Sankata Devi Mandir

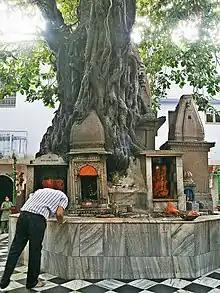
Shrines in Sankata Devi temple courtyard

The name "Sankata" has been derived from the Sanskrit word "sankat" which means "danger". Goddess Sankata Devi was originally a Matrika. In Puranas, she is referred to as "Vikat Matrika" ('the fierce mother'). Sankata Devi is believed to have ten hands and the power to protect faraway husbands and to ensure their safe return.